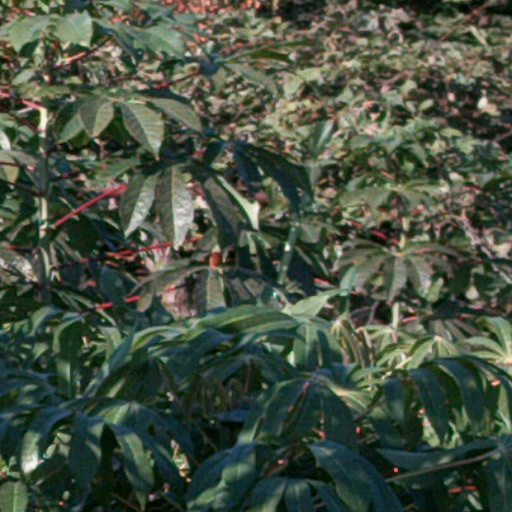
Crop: cassava